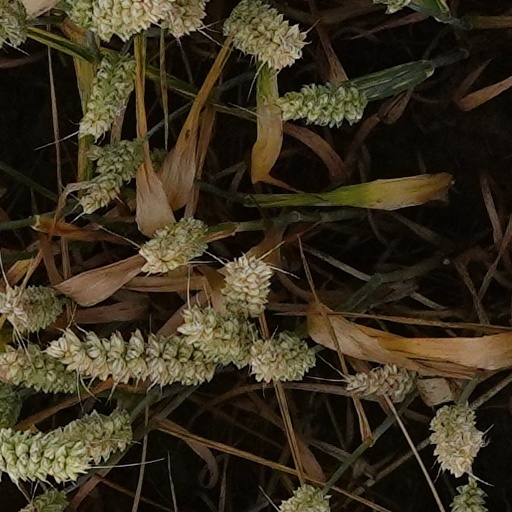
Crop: wheat